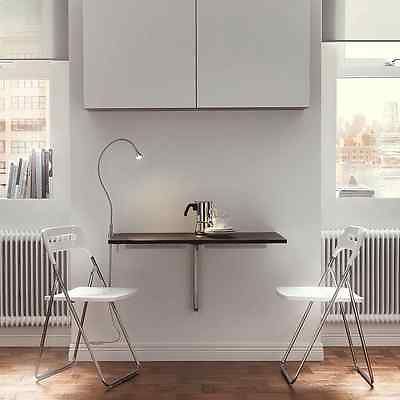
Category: table